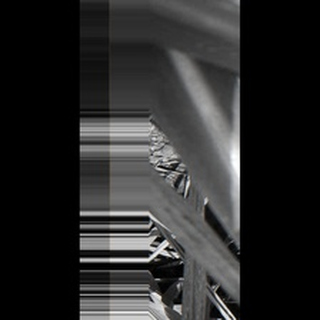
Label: sugarcane_red_rot